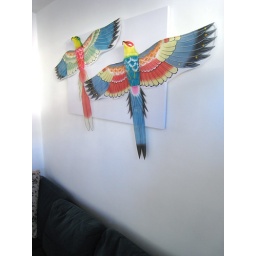
Mounting the bird kites - in situ above the sofa